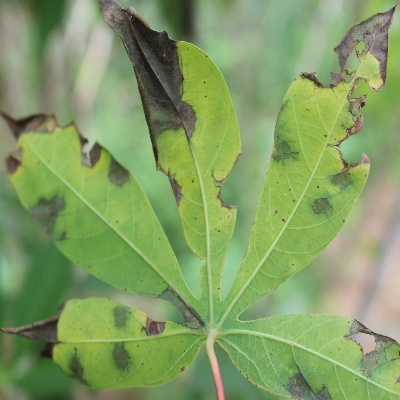
Crop: Cassava
Condition: brown spot